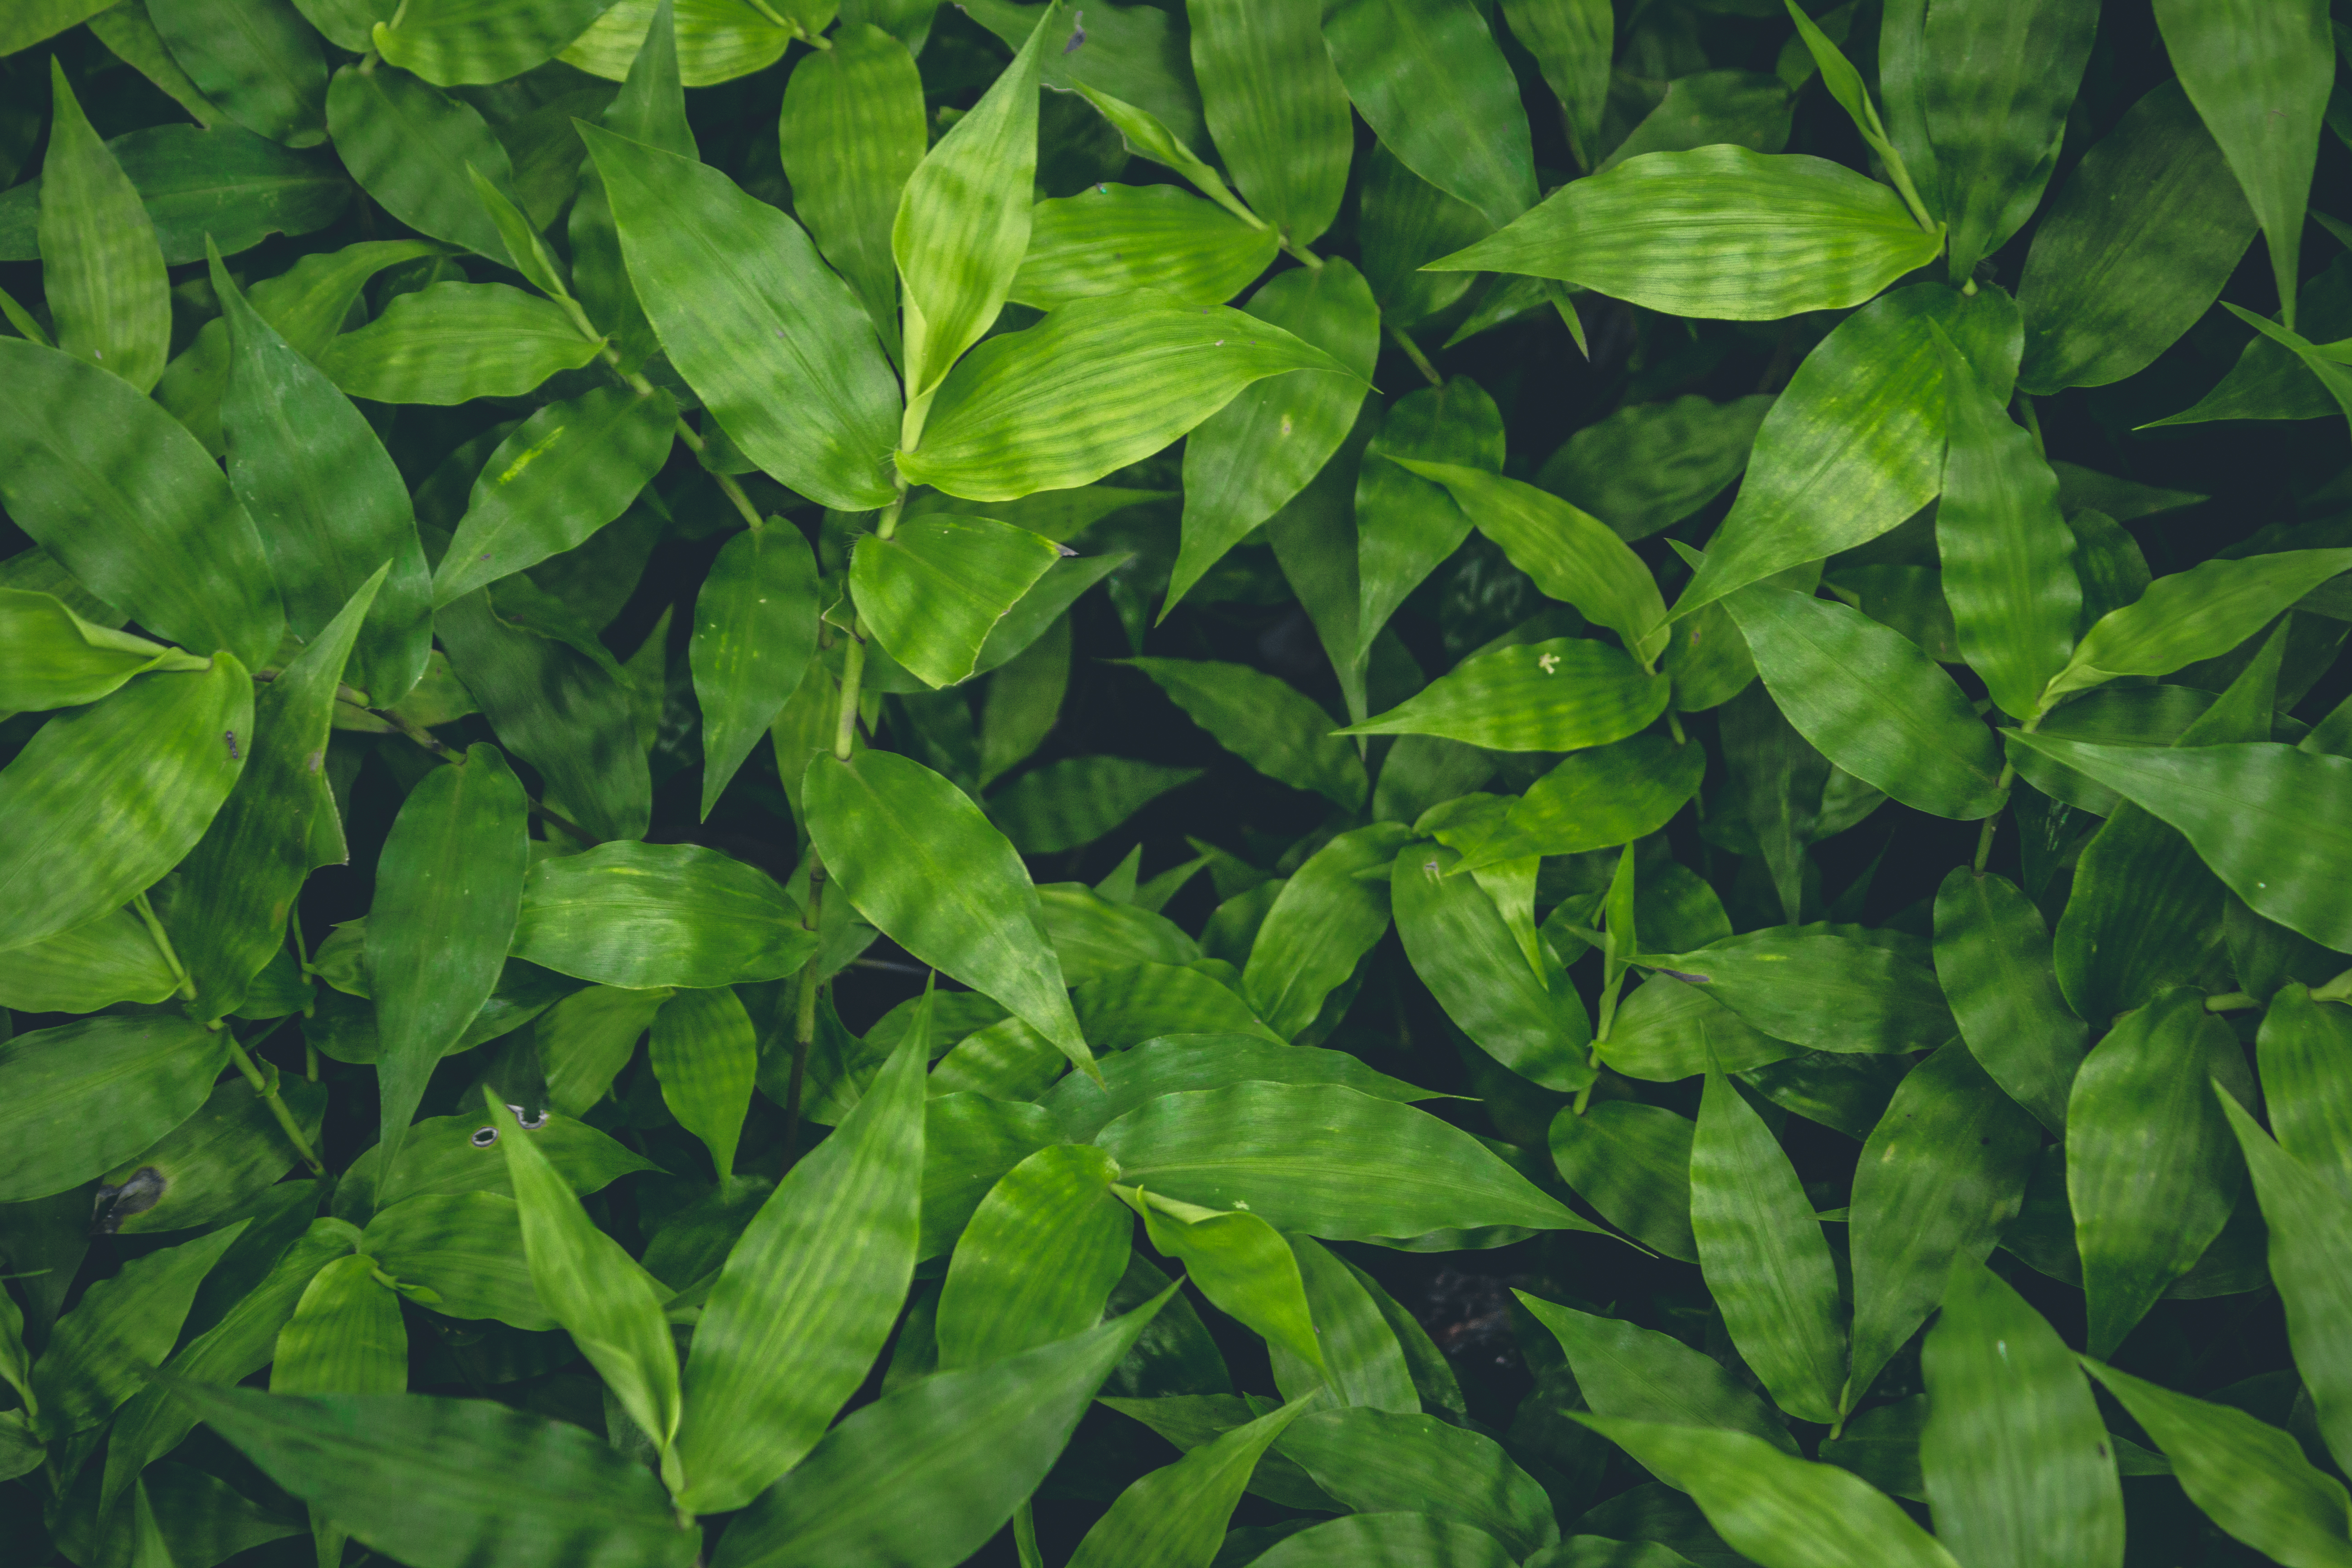
above, aerial, background, beautiful, beauty, botanical, branch, bright, closeup, color, colorful, flora, floral, foliage, forest, fresh, garden, green, greenery, growth, hipster, jungle, leaf, light, natural, nature, nature background, oak, overhead, palm, pattern, plant, ray, scenery, season, sky, summer, sun, sunlight, sunny, sunshine, top, top view, tree, tropical, white, woods, grass, herb